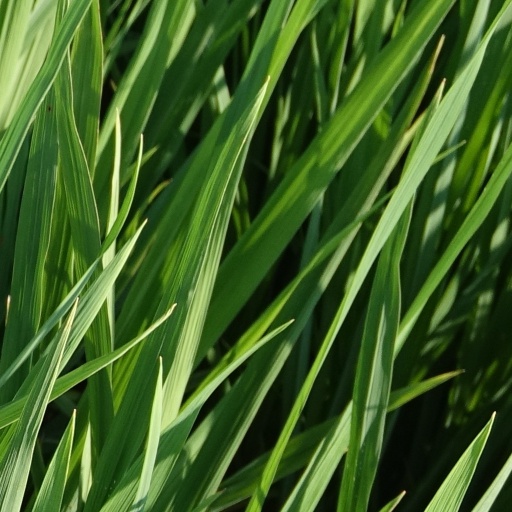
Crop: rice